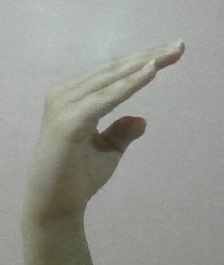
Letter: jeem